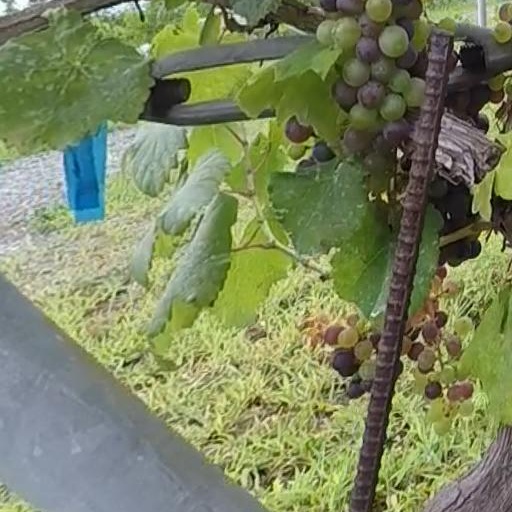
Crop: grape